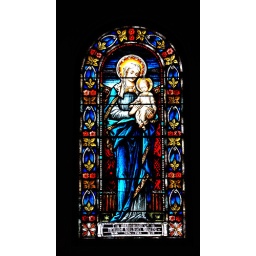
Stained glass window in Episcopal Church built from lava rock in the 1800's.